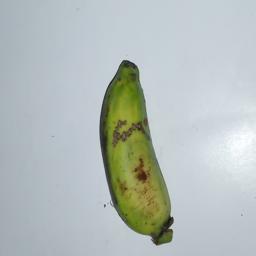
Banana variety: Champa Kola